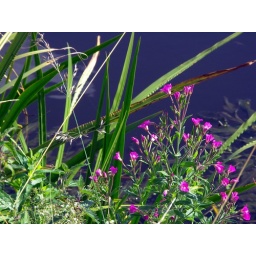
As were these lovely flowers - aided by the reflection of a dark blue sky in the water....